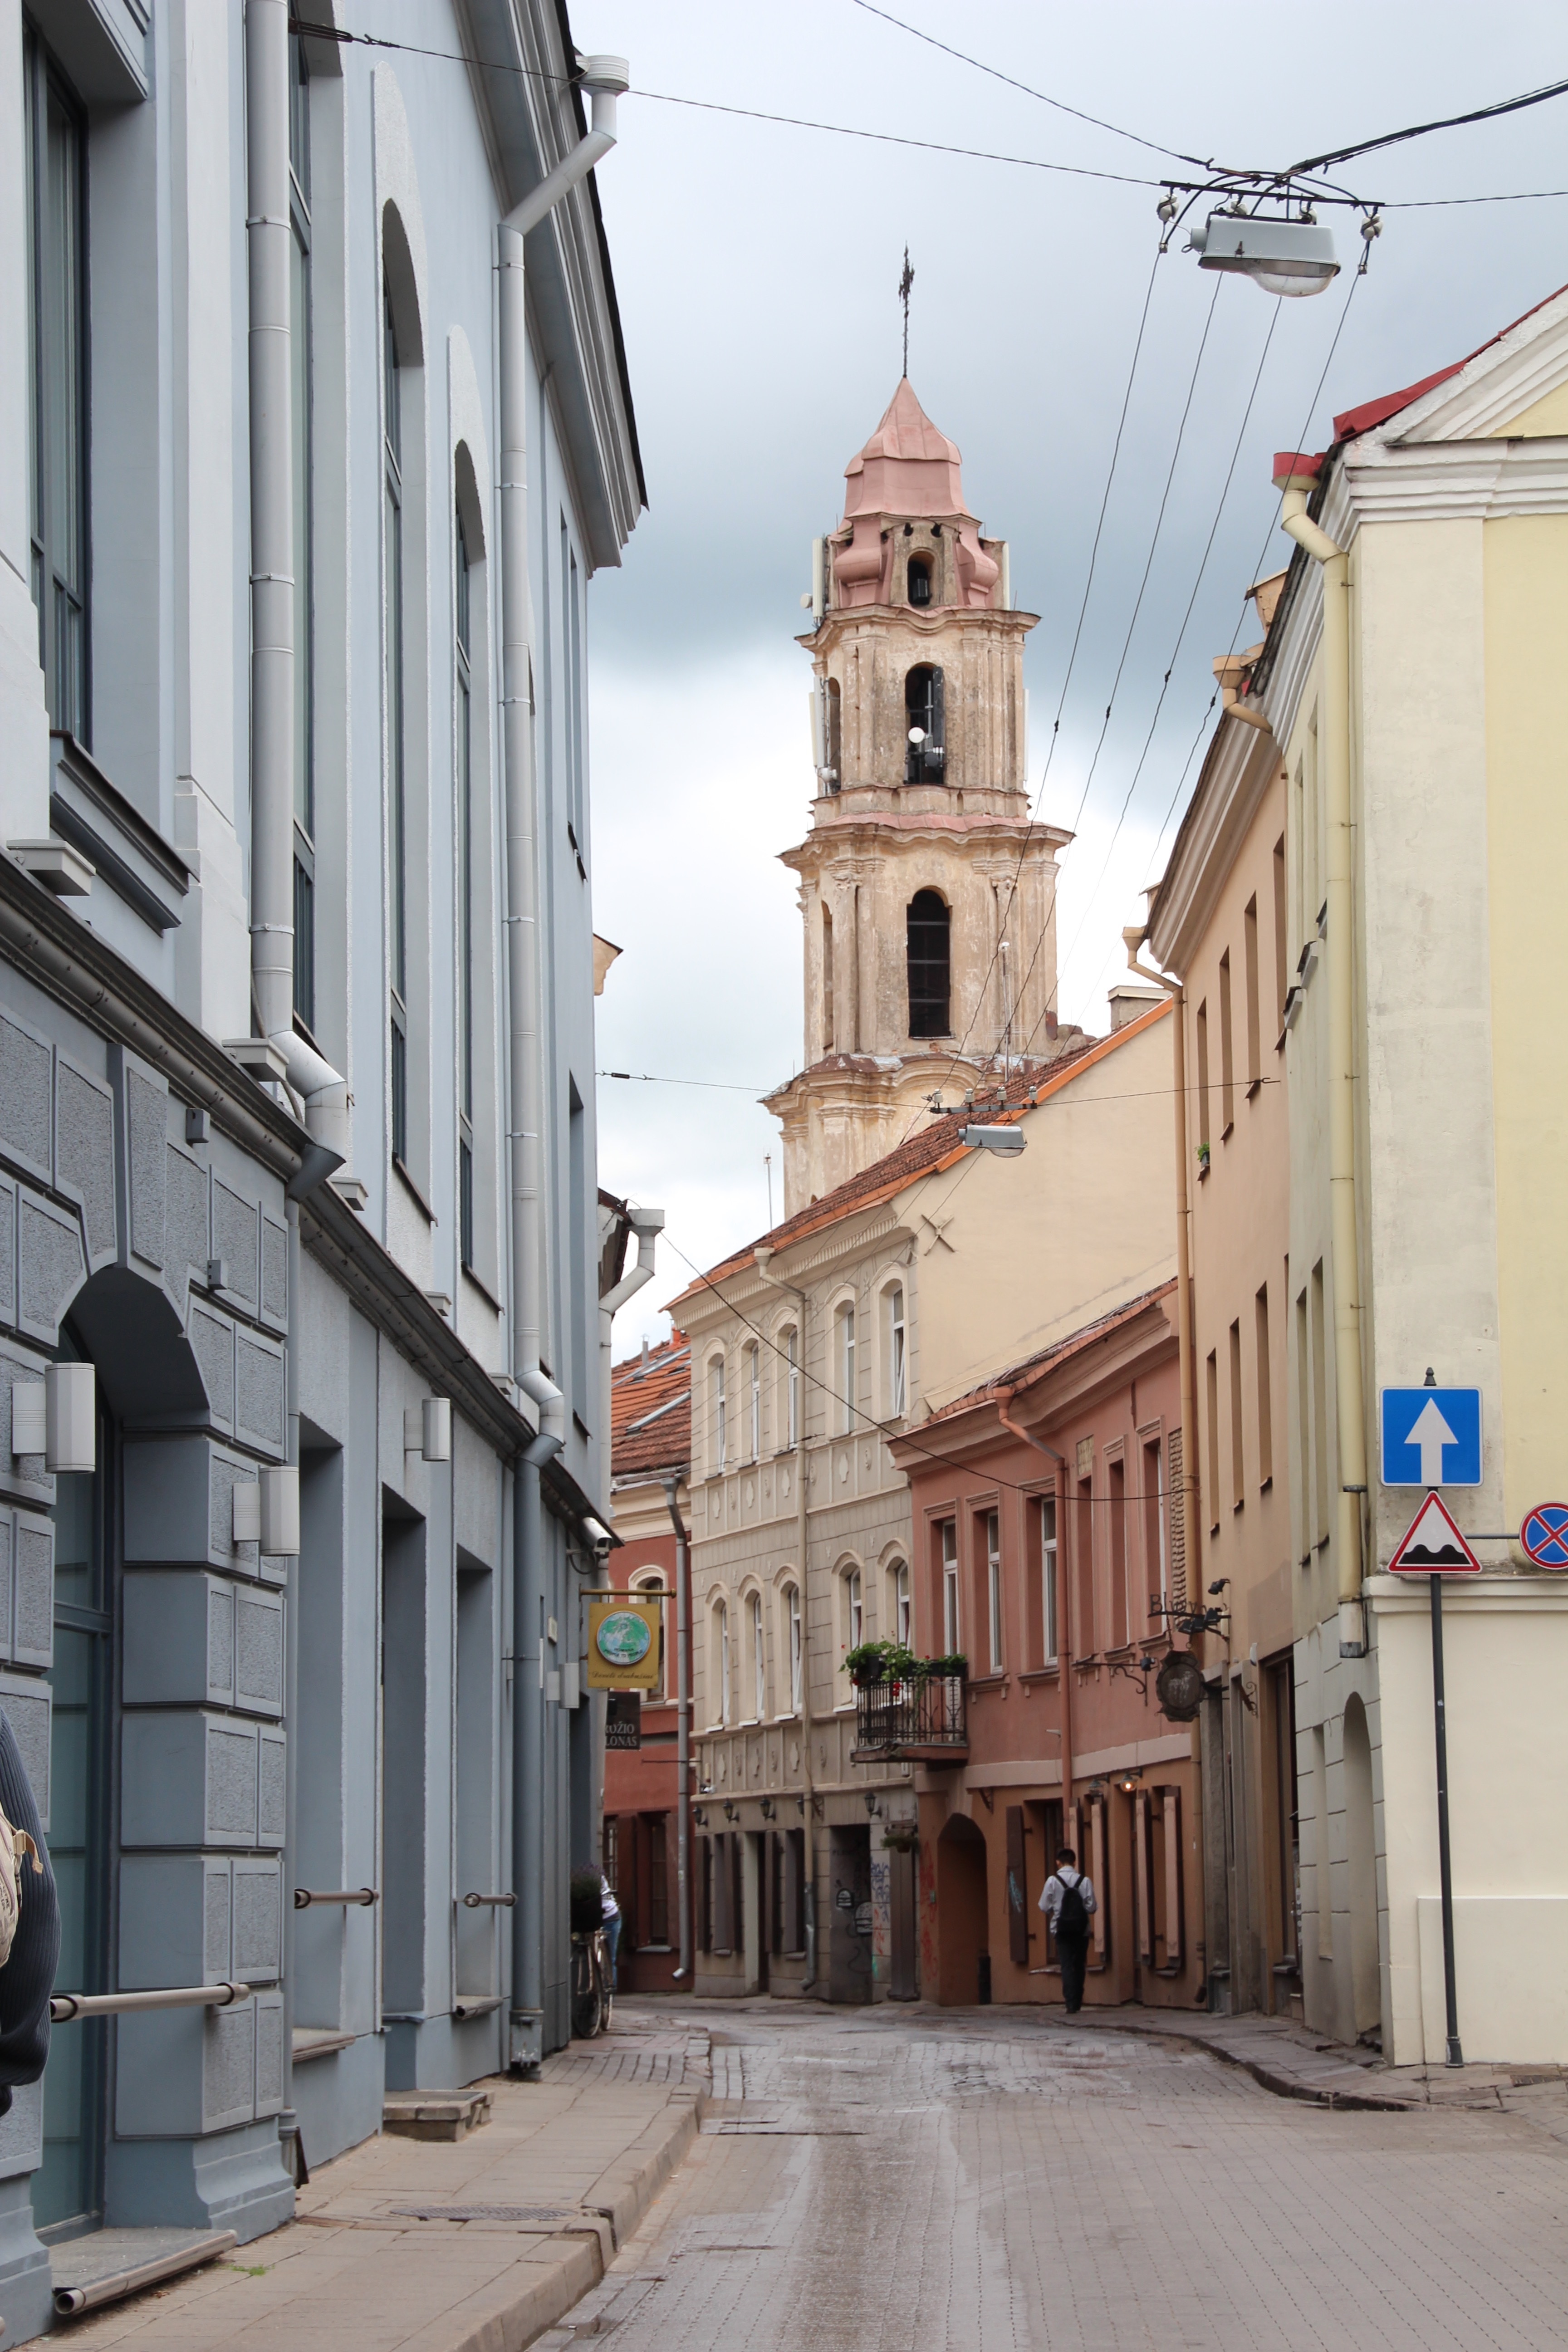
architecture, road, street, town, alley, city, cityscape, downtown, facade, lane, old town, infrastructure, historically, lithuania, vilnius, neighbourhood, gable, eastern europe, houses facades, urban area, residential area, human settlement